Skogadalsbøen

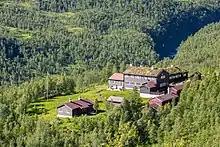
Skogadalsbøen mountain cabin

Skogadalsbøen is a cabin in Luster in Vestland, Norway, in the western part of Jotunheimen, owned by the Norwegian Trekking Association (DNT). The cabin lies 834 metres above sea level, in the valley Utladalen. The site was originally the location of several summer mountain farms. The tourist cabin was built in 1888 and originally had 12 beds; today there are 109 beds.